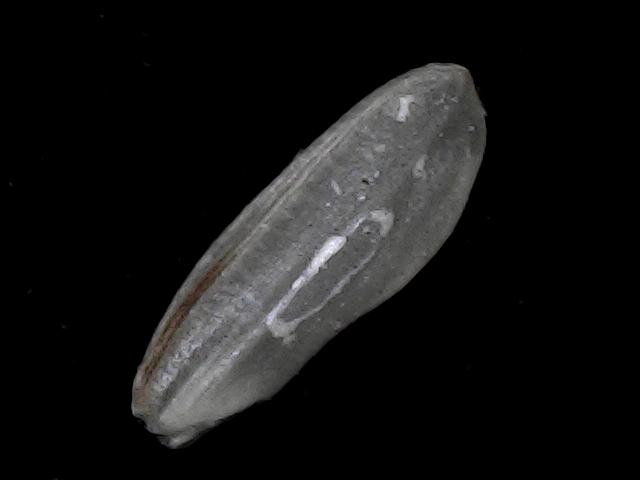
Rice variety: BD93